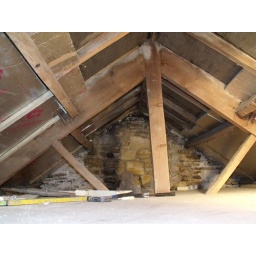
Crog Loft stretches out over spare bedroom - must be about 90 sqft floor space